Château de Drée

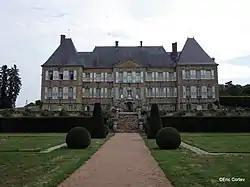

The Château de Drée is a historic château in Curbigny, Saône-et-Loire, Bourgogne-Franche-Comté, France. It was built in the 17th century. It has been listed as an official historical monument by the French Ministry of Culture since 1959.